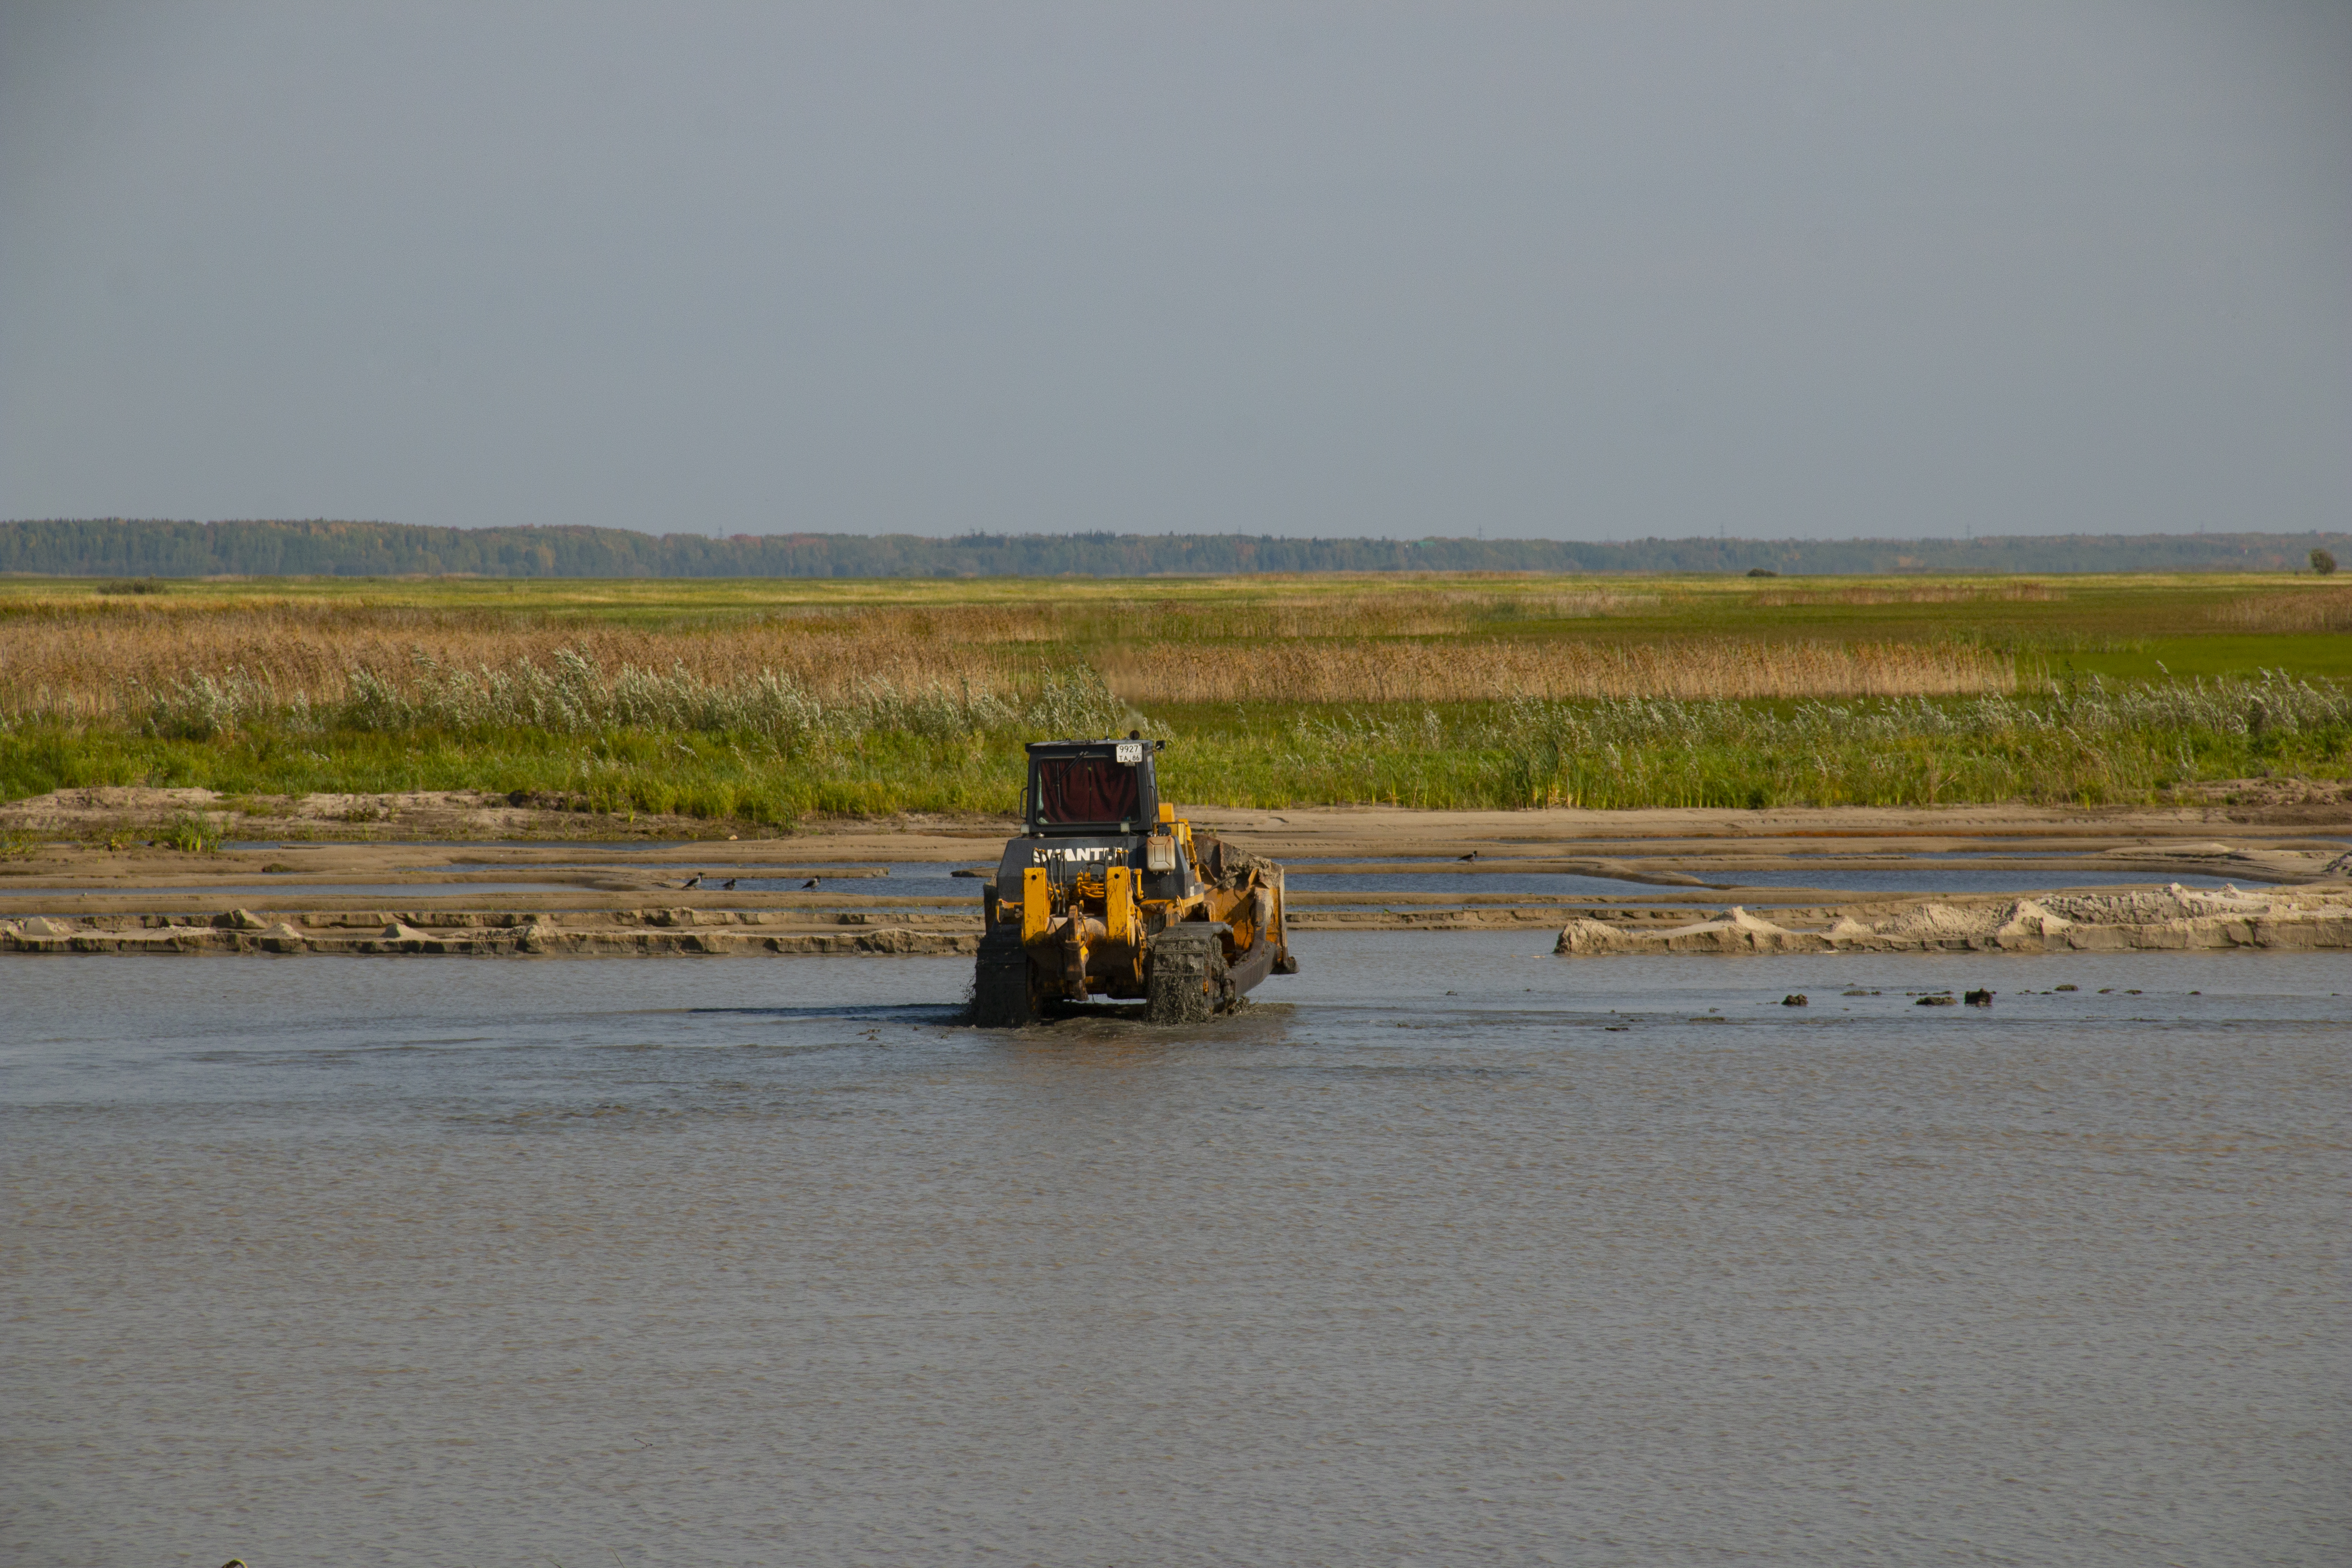
bulldozer, water, sand, caterpillars, lake, vehicle, natural environment, field, ecoregion, rural area, asphalt, road, river, bank, plain, soil, off road vehicle, grassland, wheel, wetland, agricultural machinery, tidal marsh, car